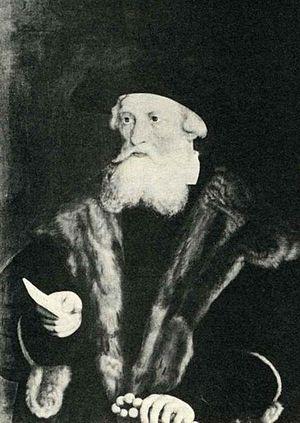
Louis V le Pacifique, issu de la famille des Wittelsbach, fut comte palatin du Rhin et, à ce titre, l'un des sept Princes-Électeurs.